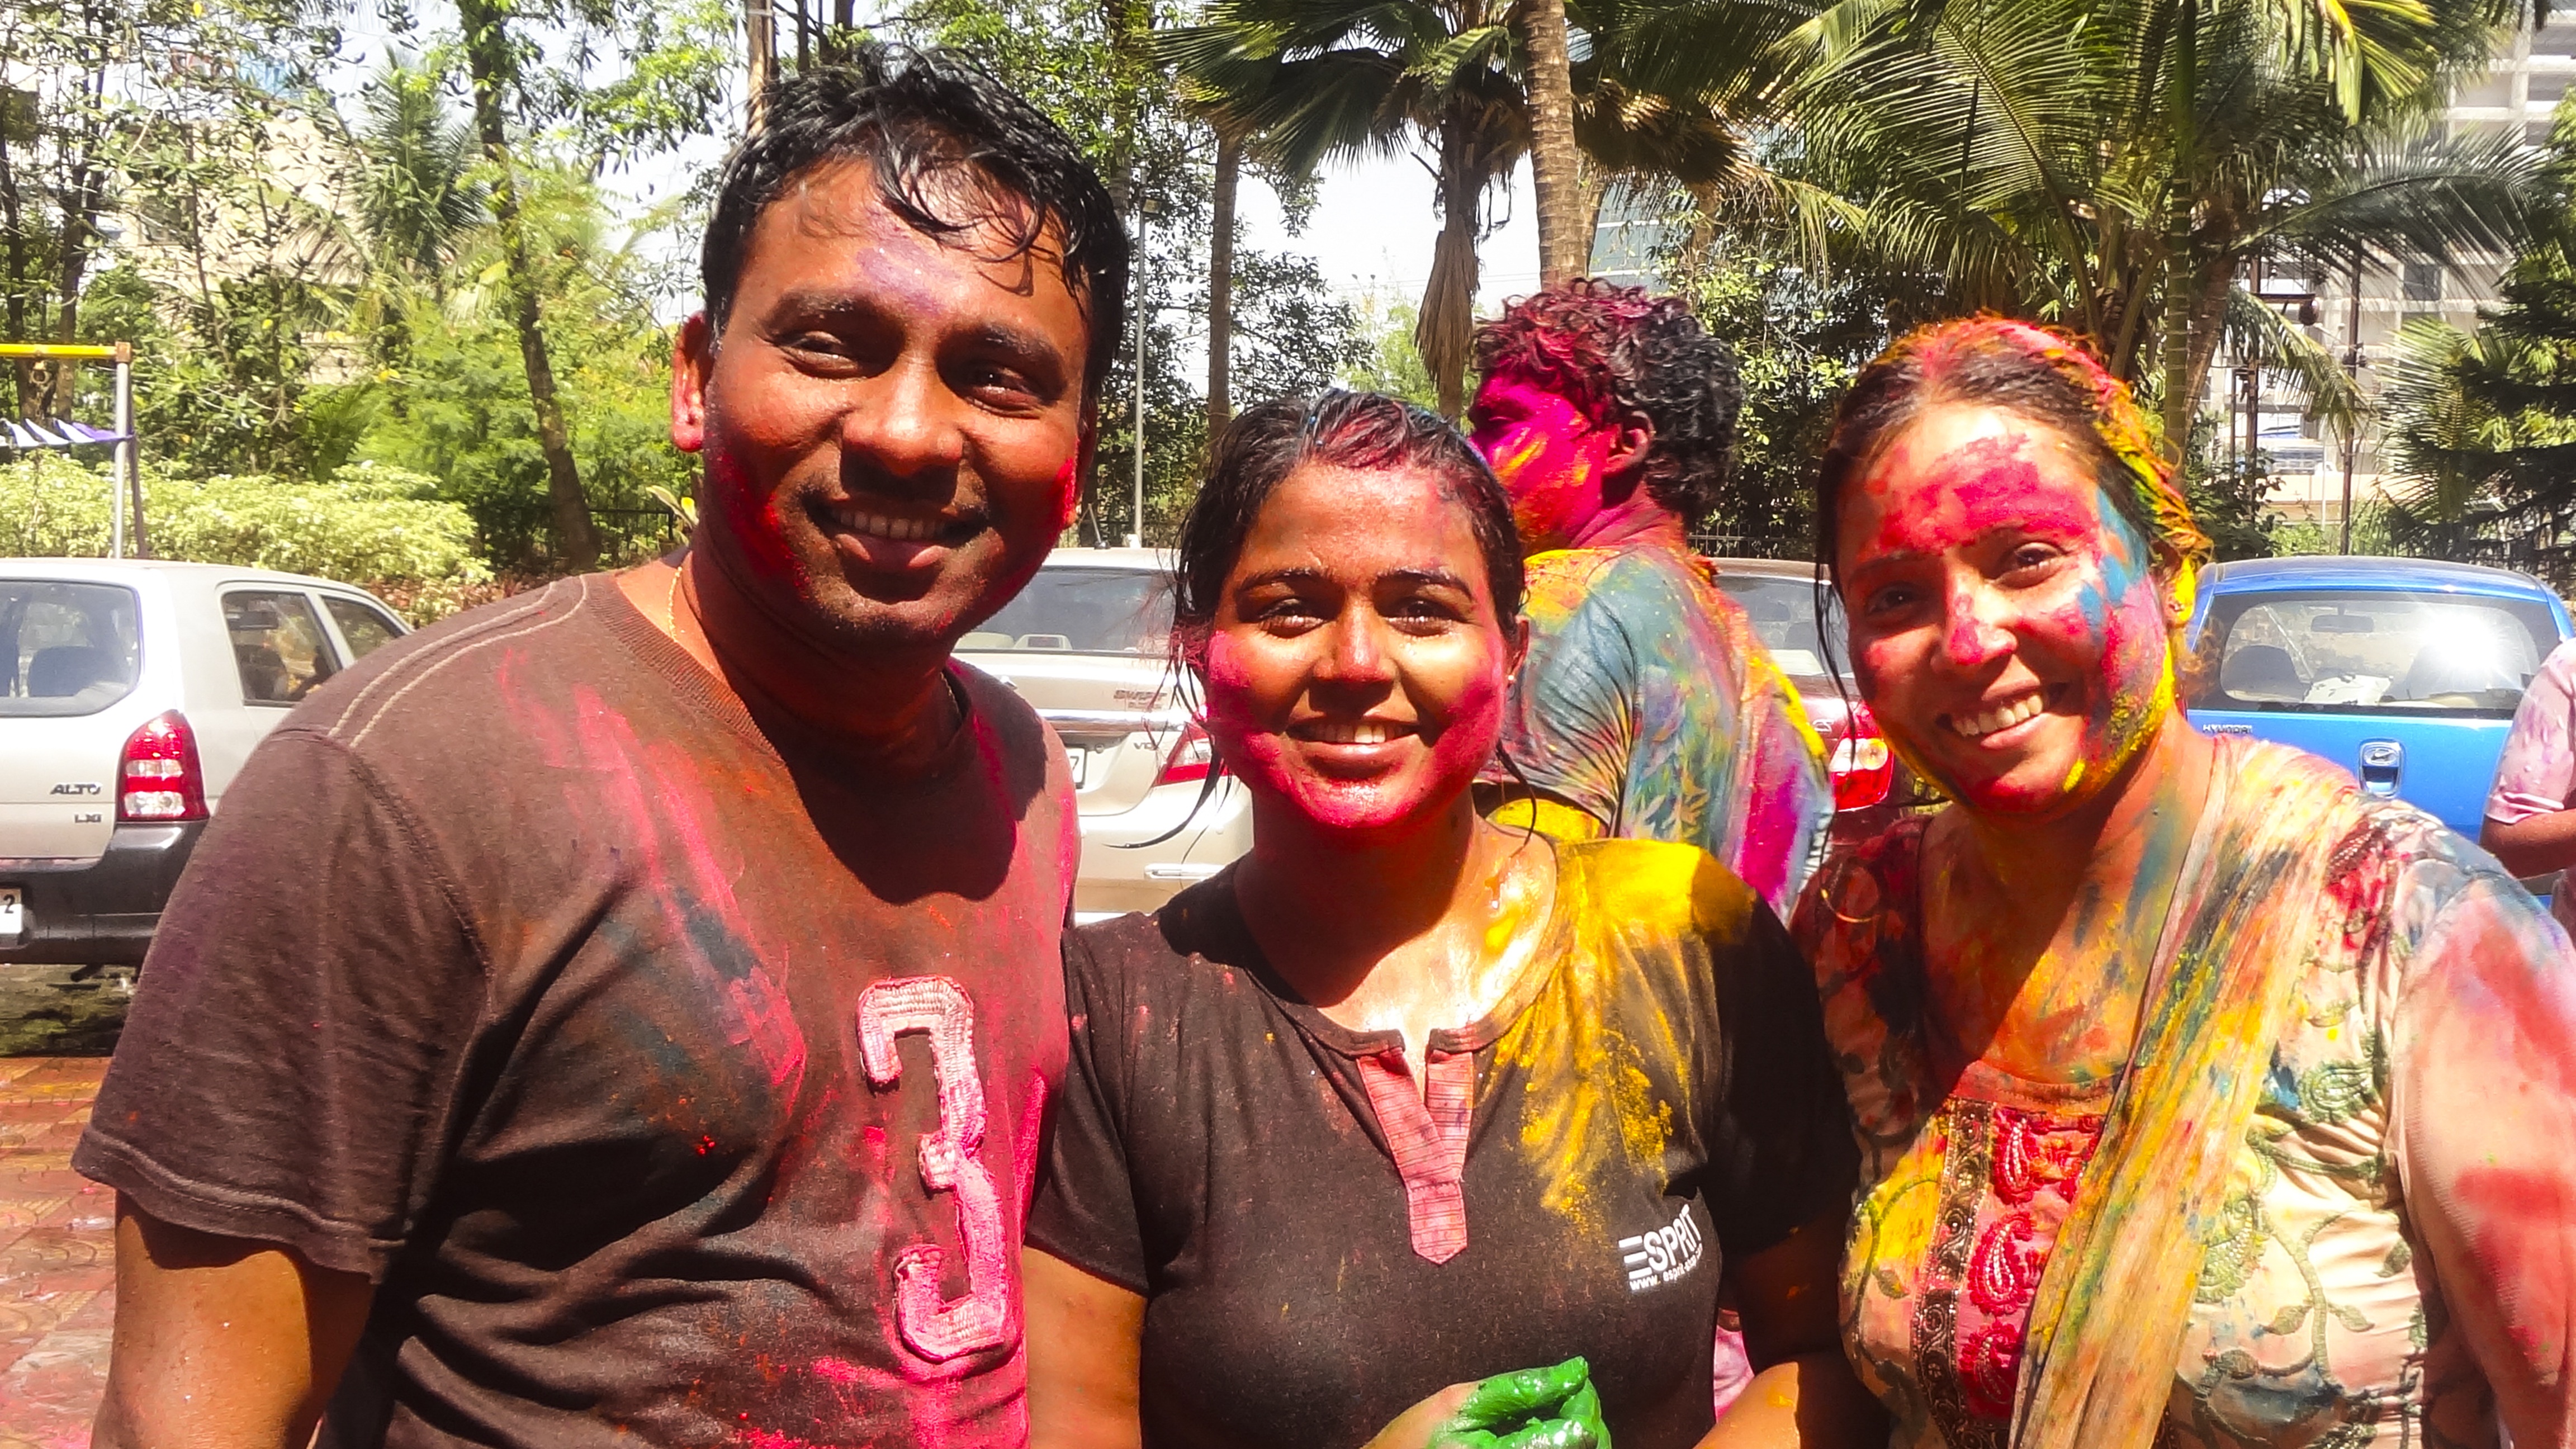
people, color, holiday, religion, asia, paint, colorful, smiling, ethnic, face, religious, festival, fun, happy, happiness, bright, culture, hindu, body, indian, togetherness, traditional, holi, hinduism, celebrations, gulal, dhulandi